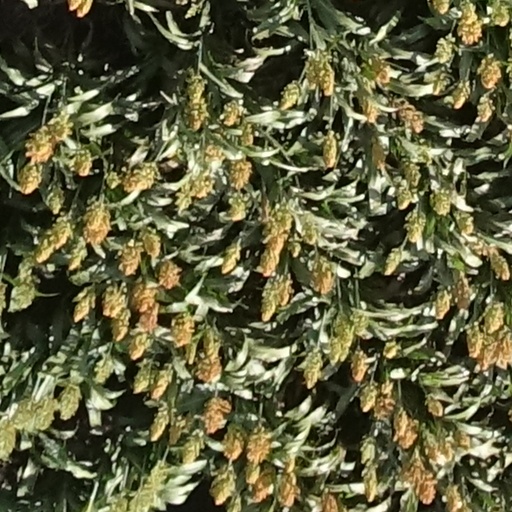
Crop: sorghum